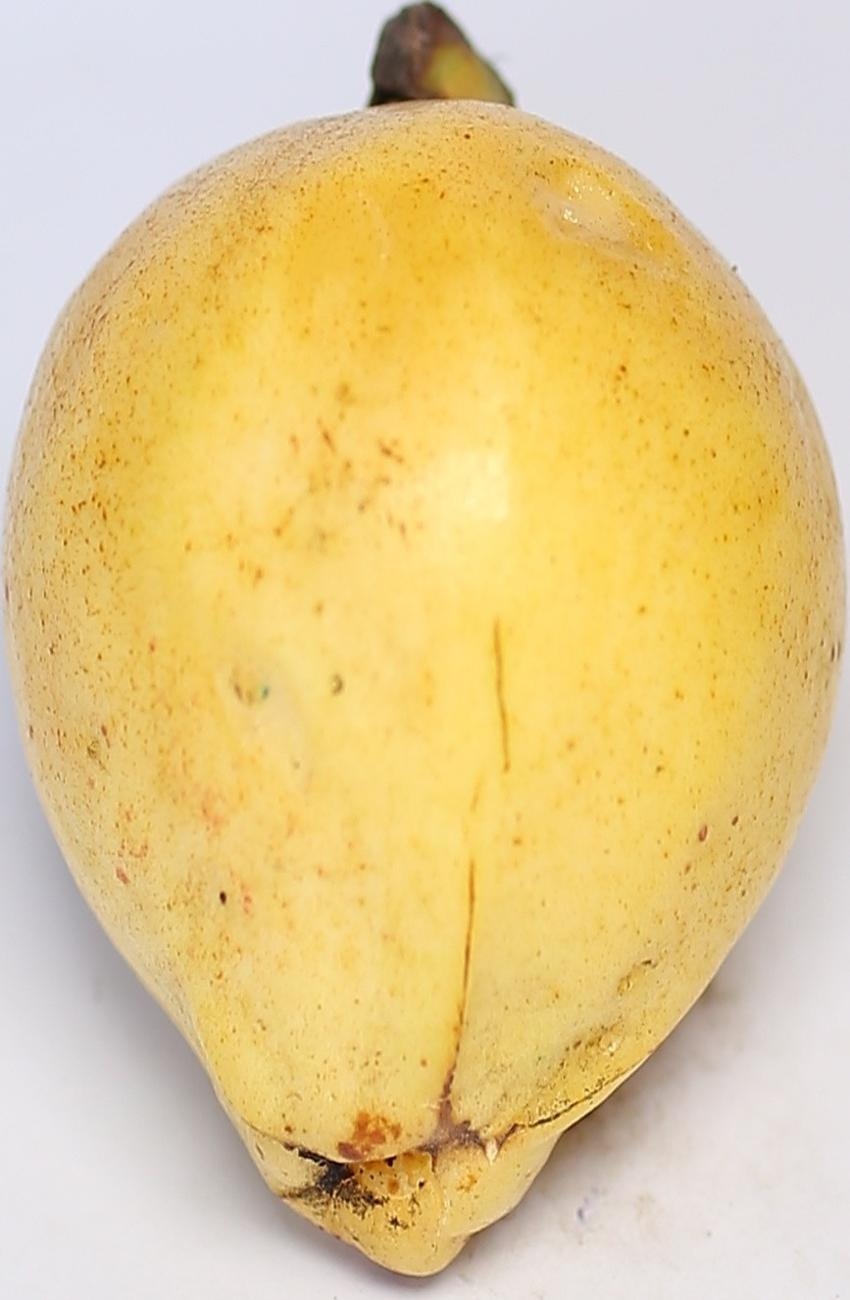
Maturity: ripe
Variety: riyali